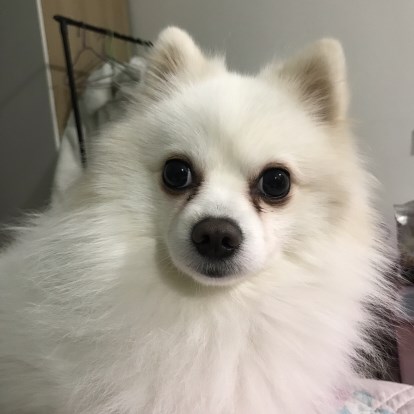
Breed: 1936-n000005-Pomeranian